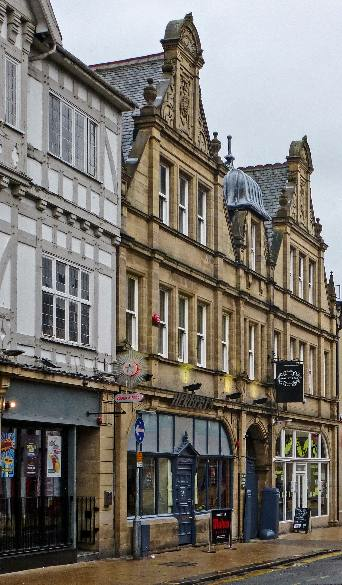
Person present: No